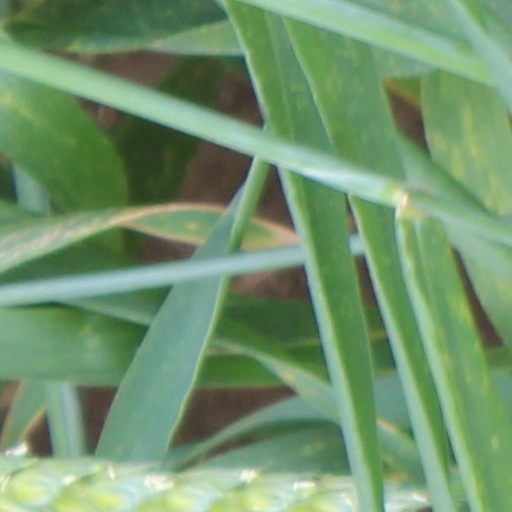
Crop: wheat